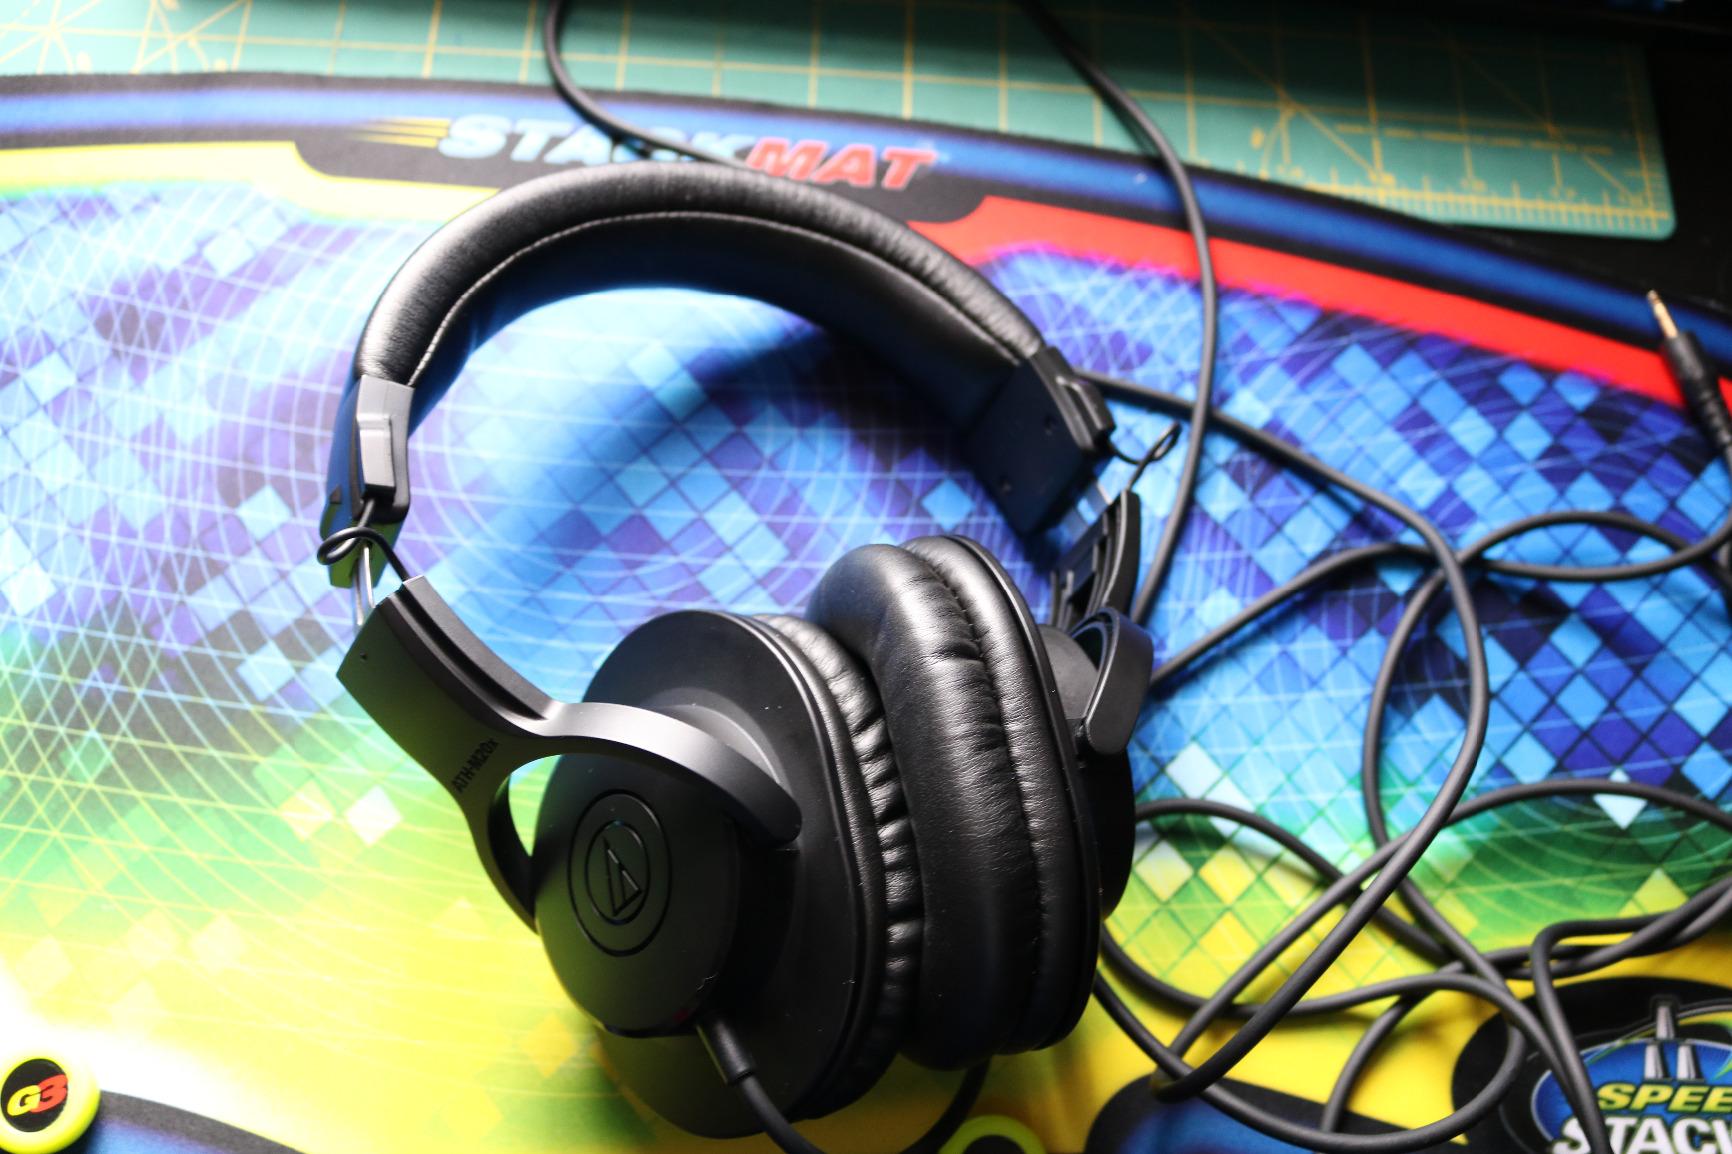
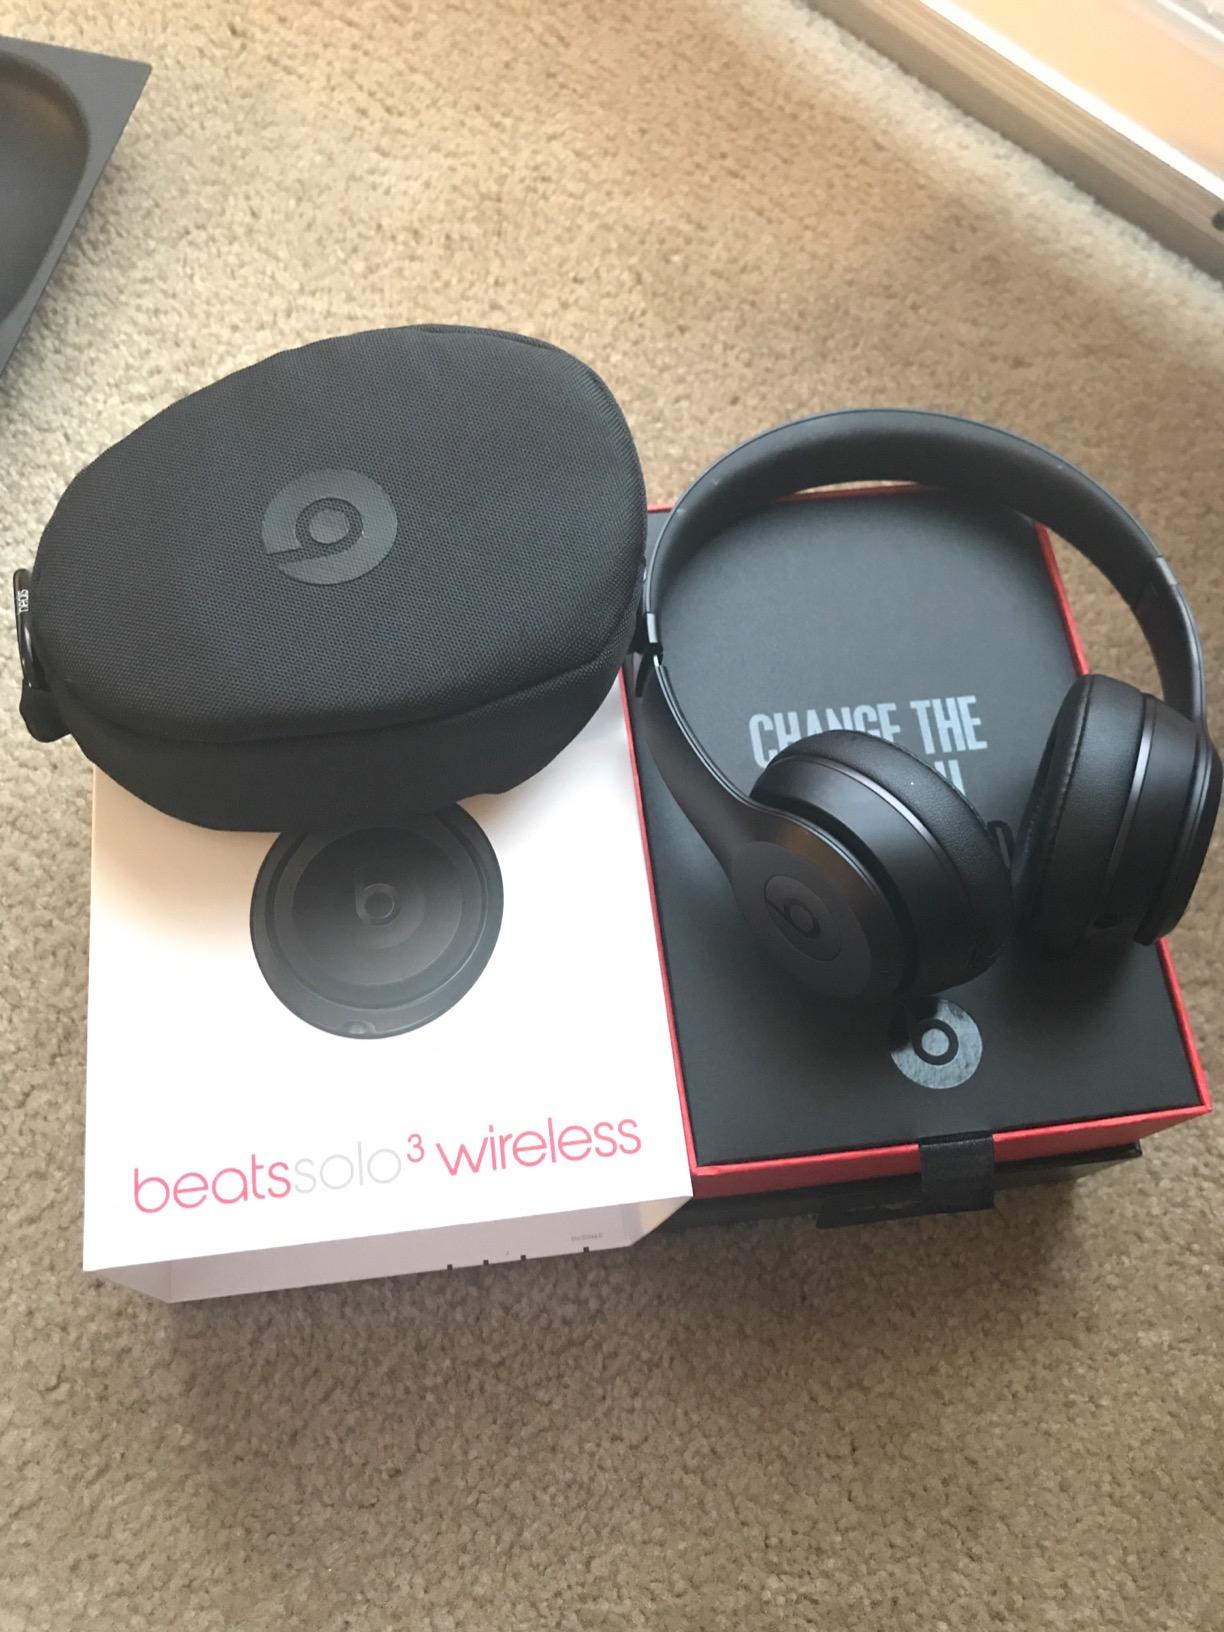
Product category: headphones
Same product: no